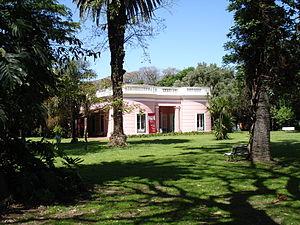
Florida est une commune de la Province de Buenos Aires en Argentine.